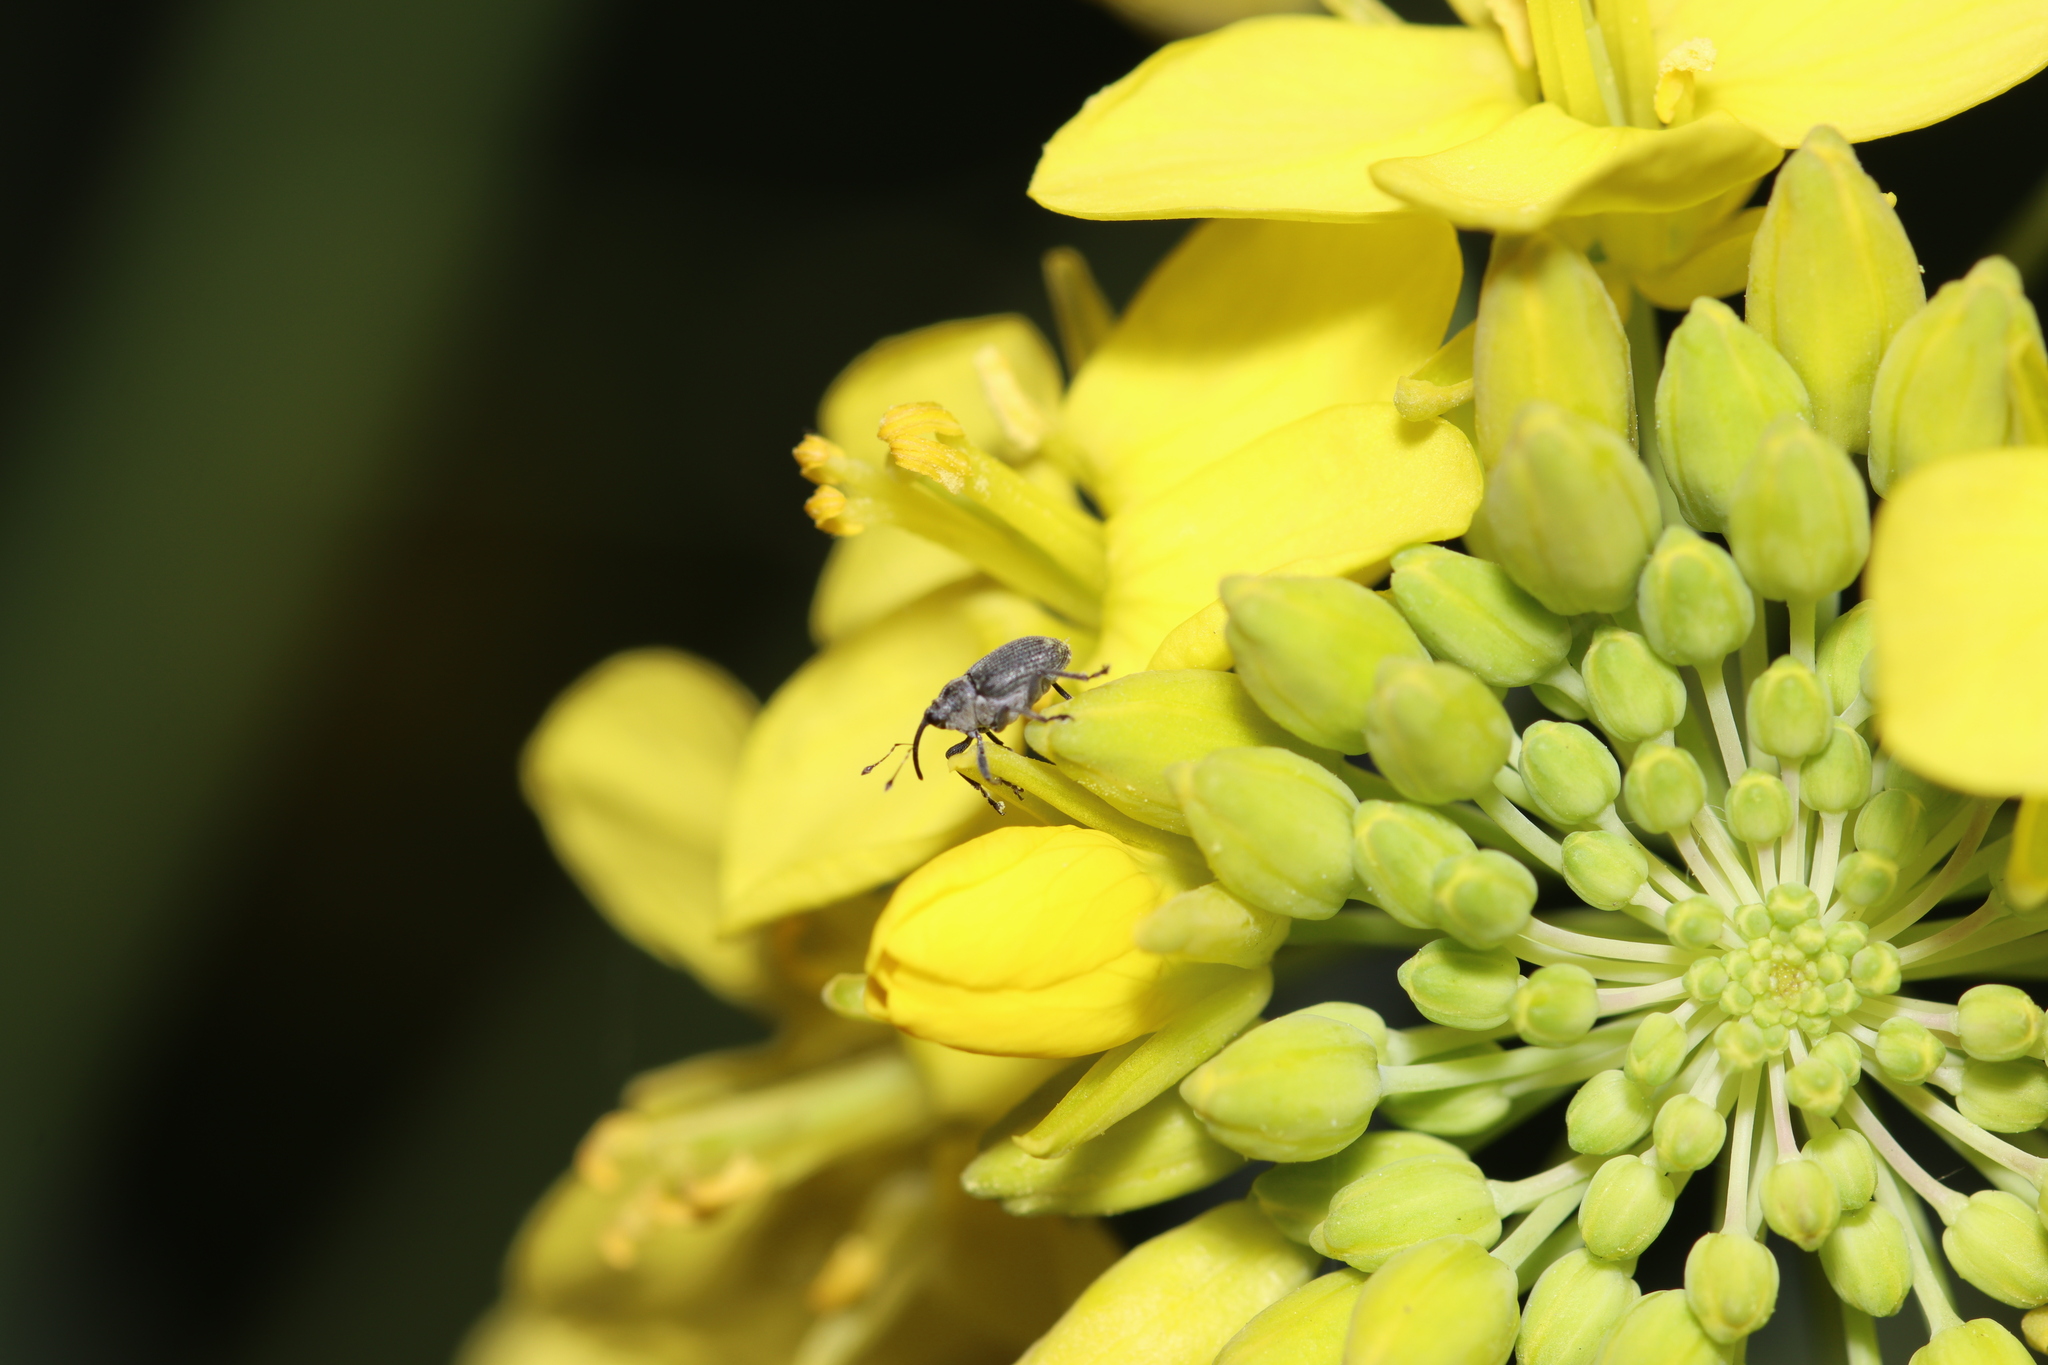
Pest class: Cabbage_seedpod_weevil